Vertex normal

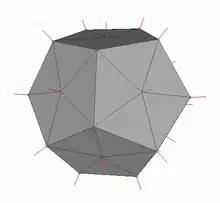
Vertex normals of a dodecahedral mesh.

In the geometry of computer graphics, a vertex normal at a vertex of a polyhedron is a directional vector associated with a vertex, intended as a replacement to the true geometric normal of the surface. Commonly, it is computed as the normalized average of the surface normals of the faces that contain that vertex. The average can be weighted for example by the area of the face or it can be unweighted. Vertex normals can also be computed for polygonal approximations to surfaces such as NURBS, or specified explicitly for artistic purposes. Vertex normals are used in Gouraud shading, Phong shading and other lighting models. Using vertex normals, much smoother shading than flat shading can be achieved; however, without some modifications to topology such as support loops, it cannot produce a sharper edge.